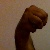
The image shows a hand gesture representing the letter 'M' in Indian Sign Language.